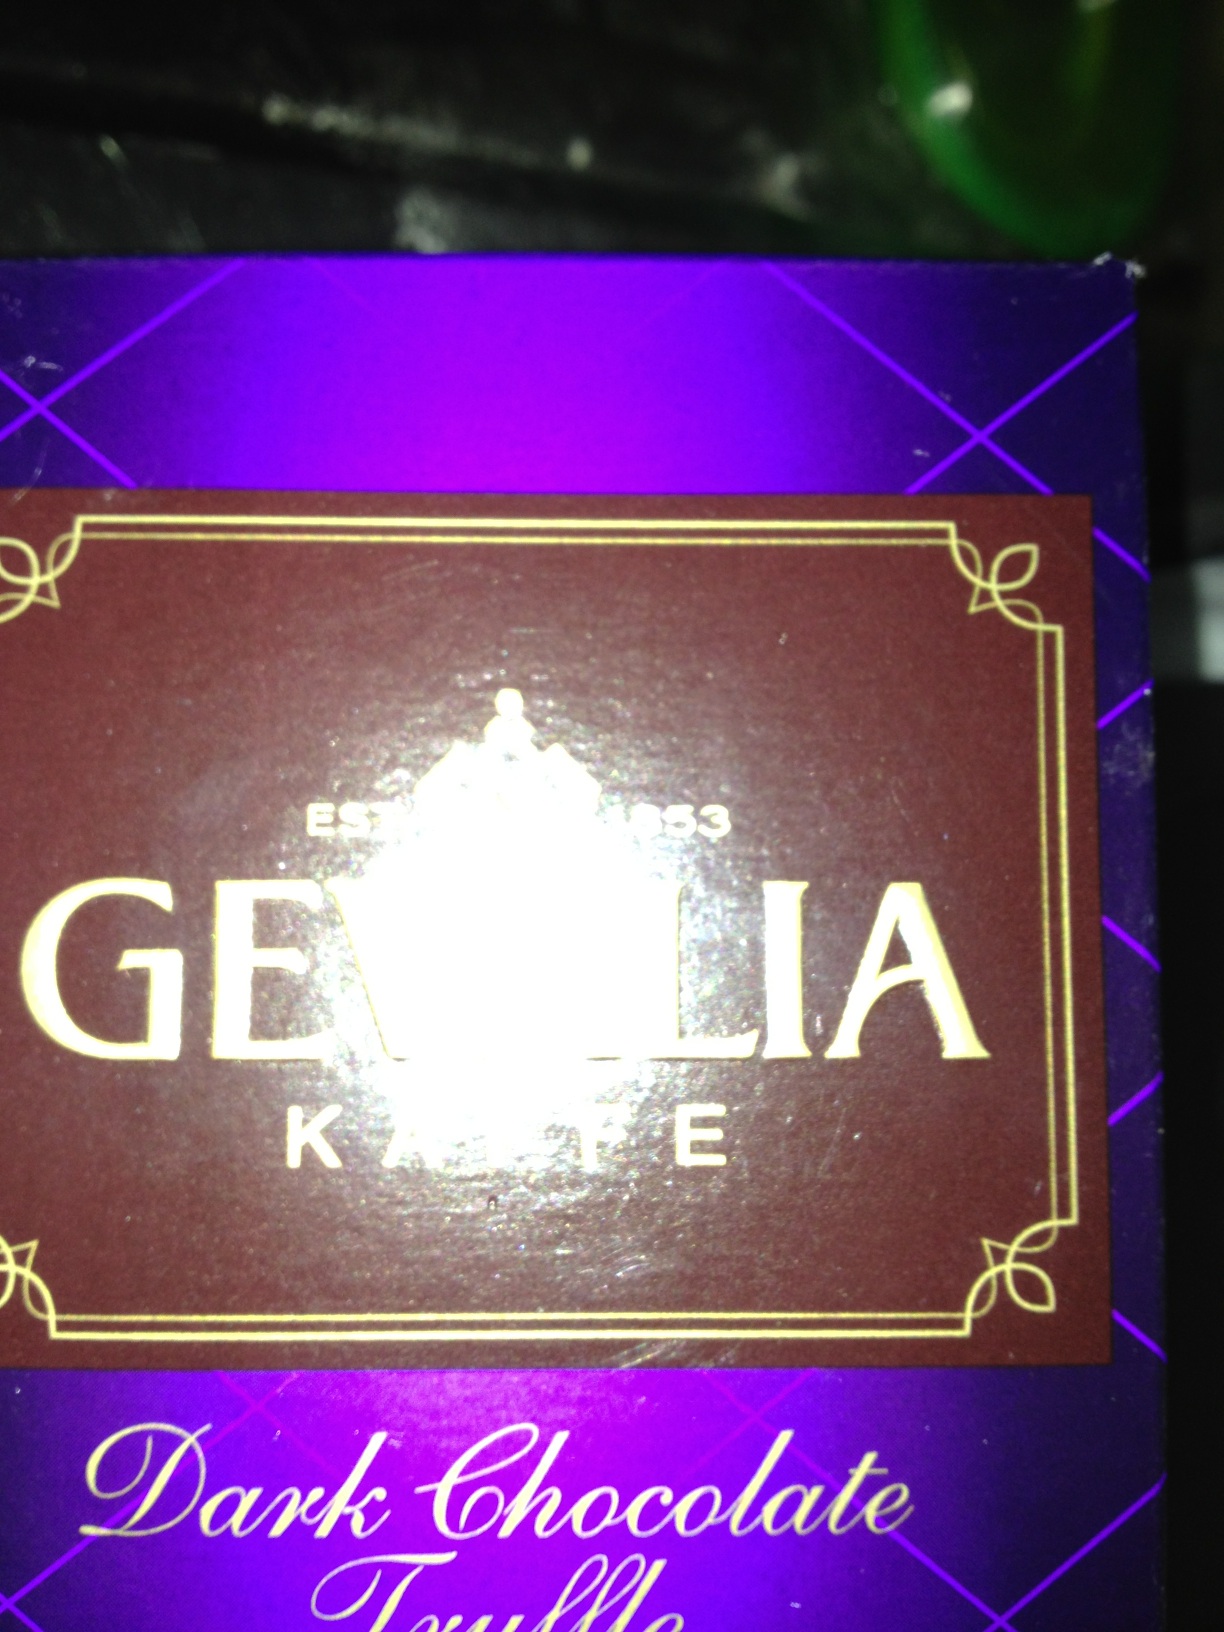Question: What flavor is this Gevalia coffee?
Answer: dark chocolate truffle